Ferula communis

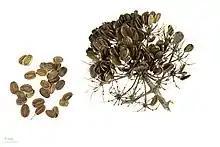
"Ferula communis" - MHNT

Ferula communis, the giant fennel, is a species of flowering plant in the carrot family Apiaceae. It is related to the common fennel ("Foeniculum vulgare"), which belongs to the same family.